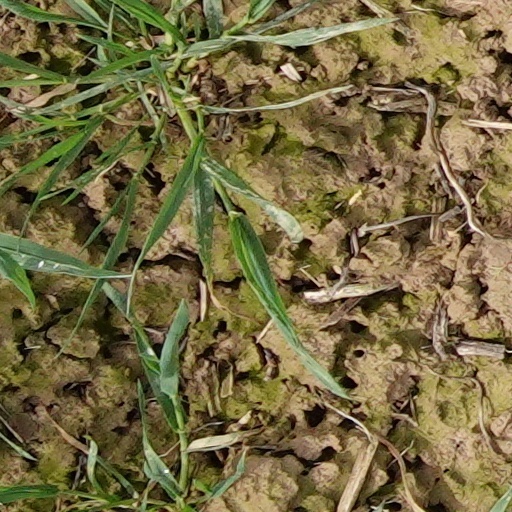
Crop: wheat